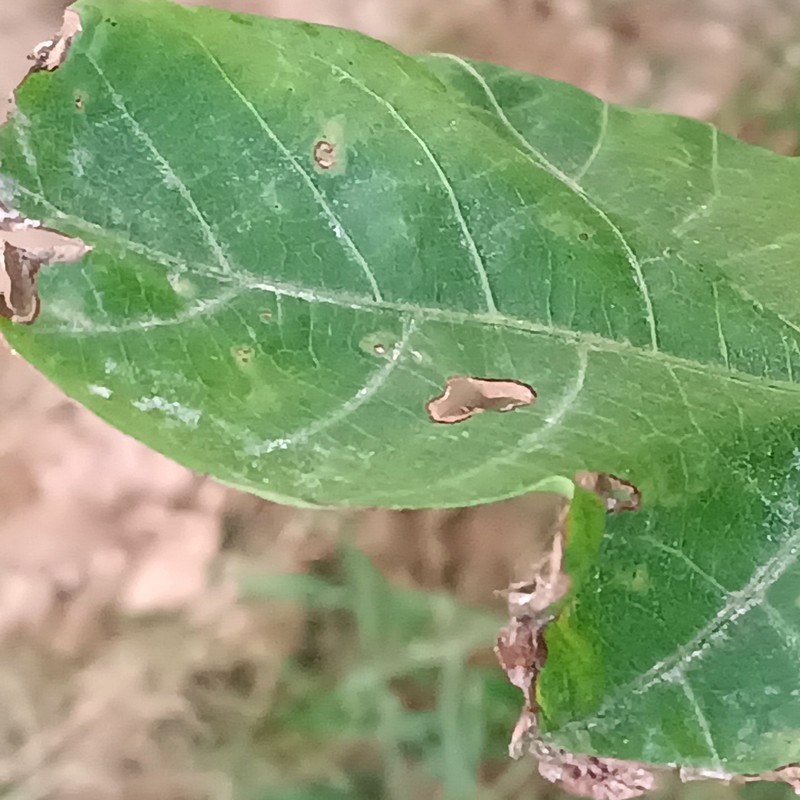
Label: Leaf Hopper Jassids